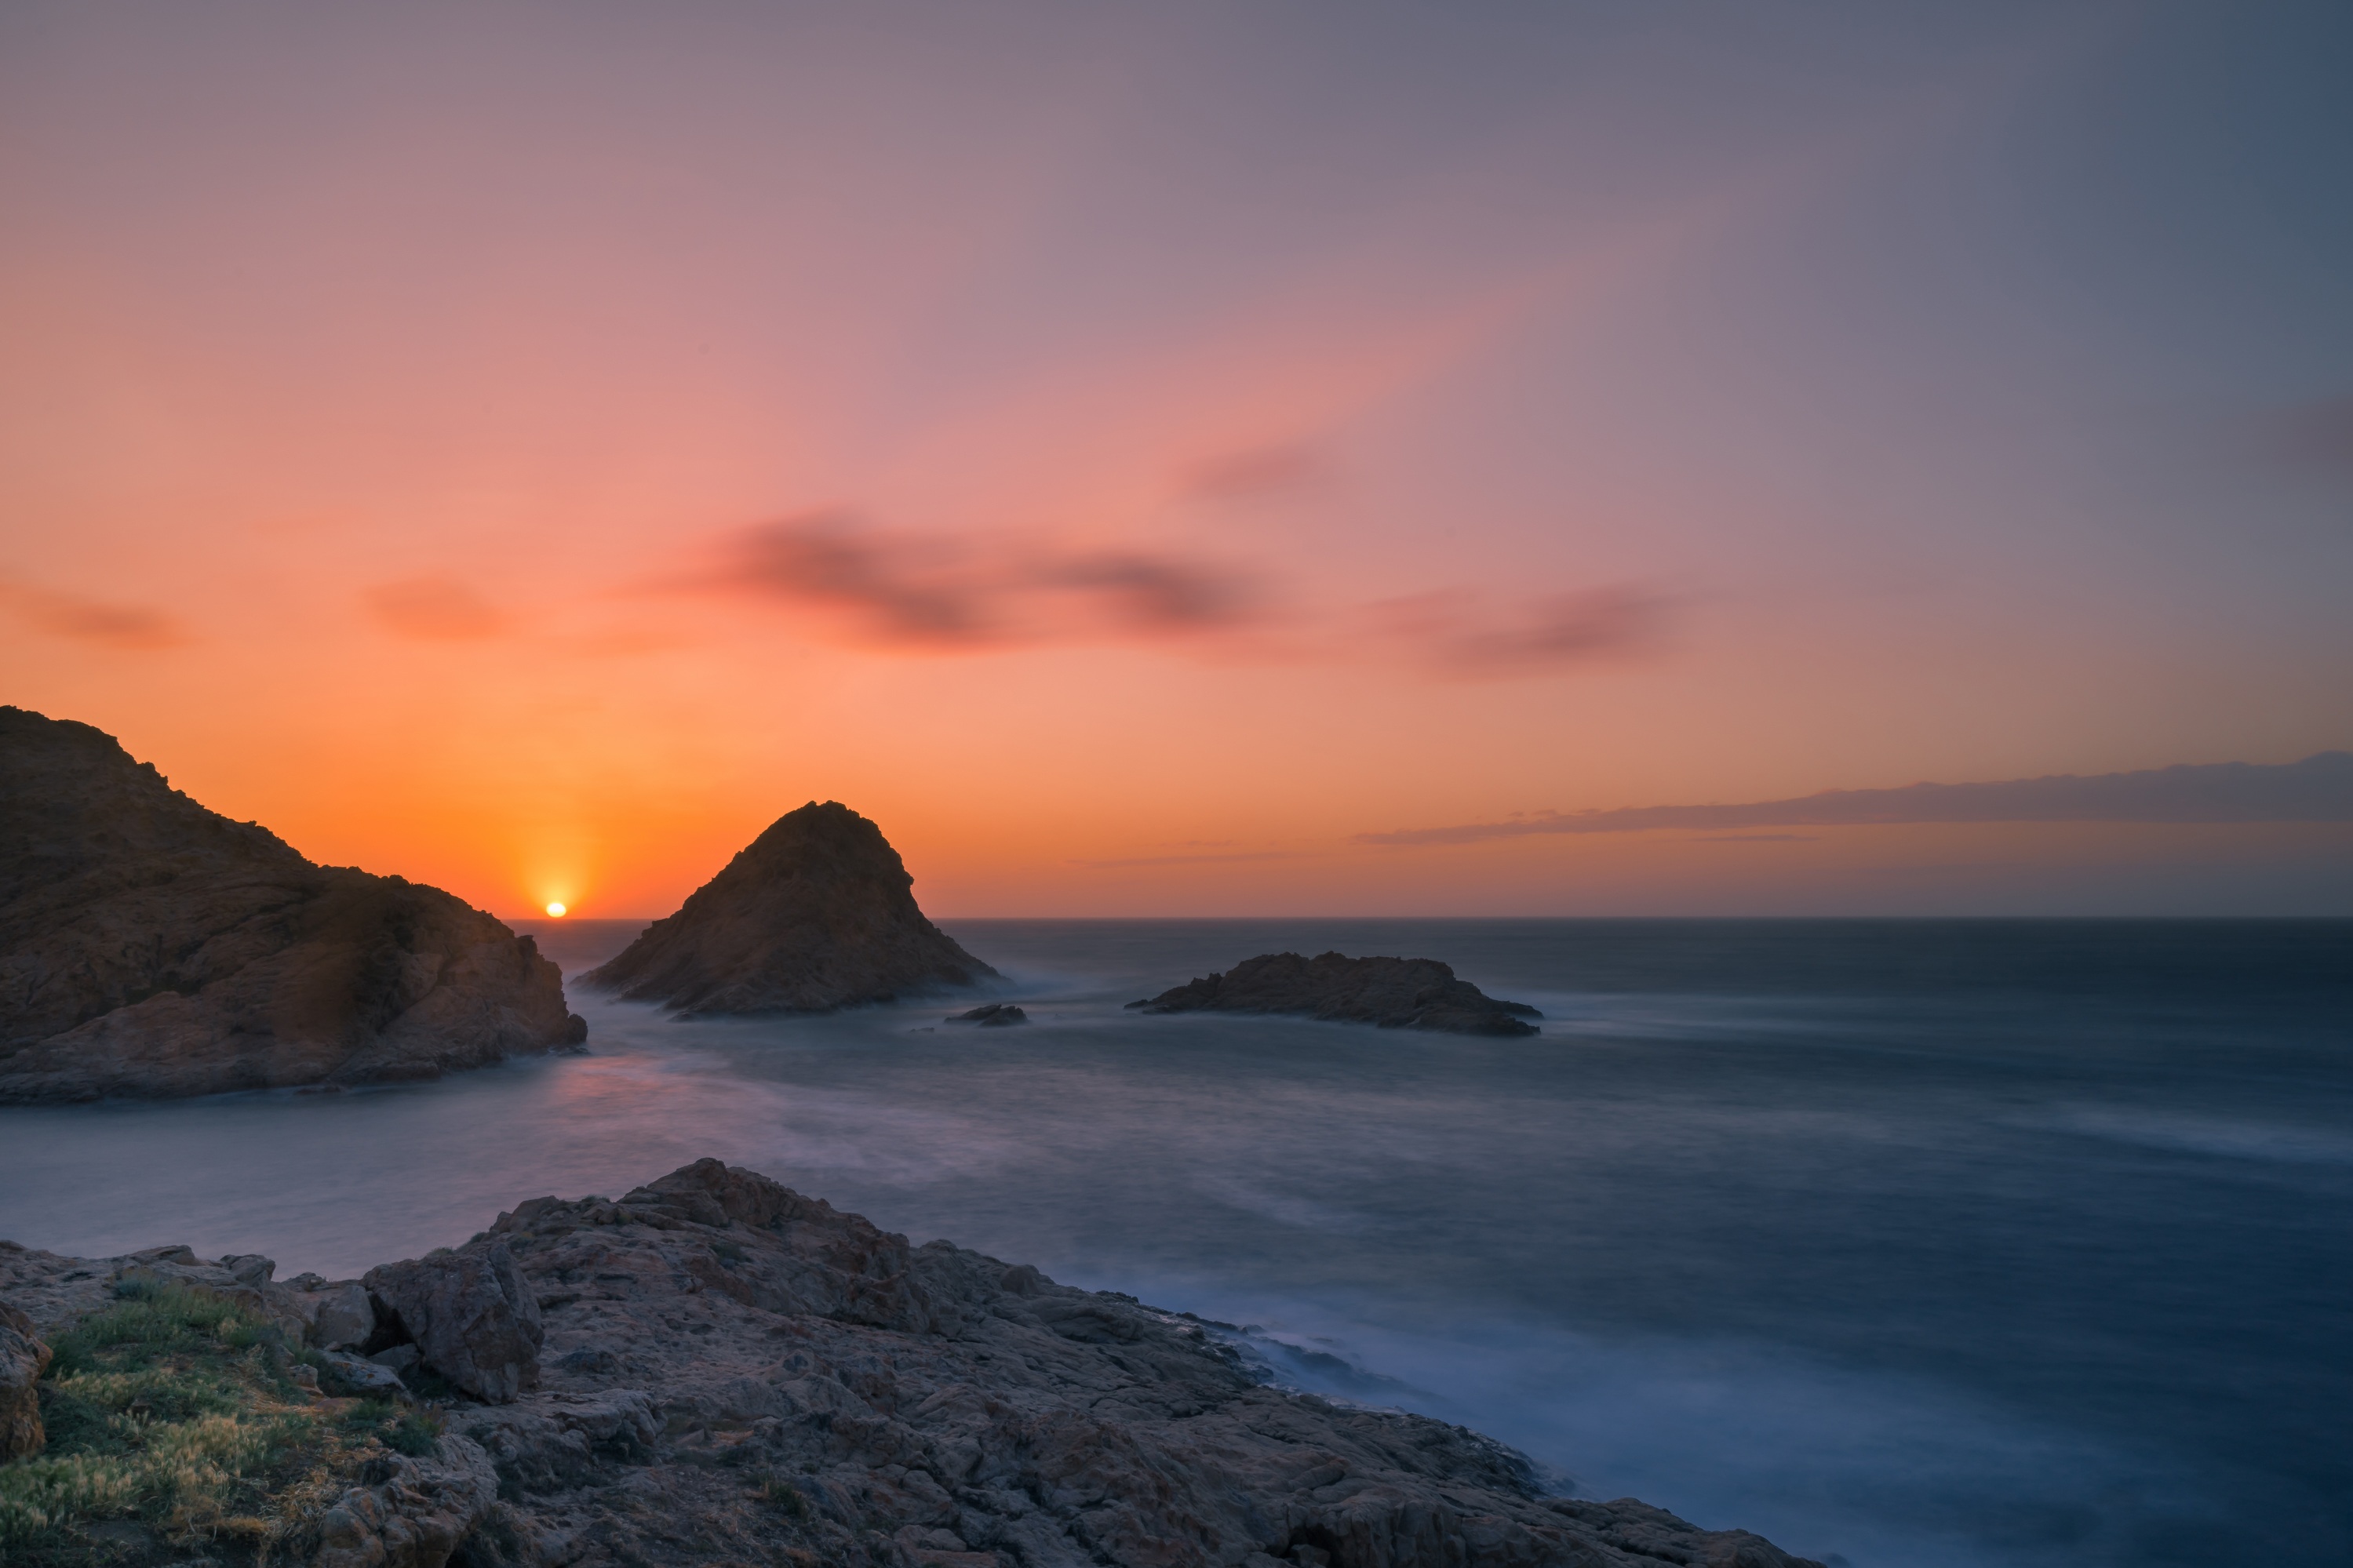
landscape, sea, coast, nature, ocean, horizon, mountain, cloud, sky, sun, sunrise, sunset, morning, wave, dawn, summer, dusk, evening, mediterranean, color, colorful, long exposure, farbenpracht, background, bright, remember, beautiful, corsica, mood, dreams, abendstimmung, cape, afterglow, foresight, bright colours, atmospheric phenomenon, wind wave